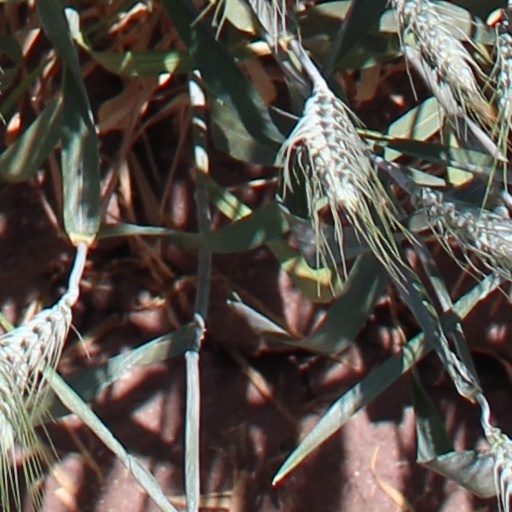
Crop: wheat